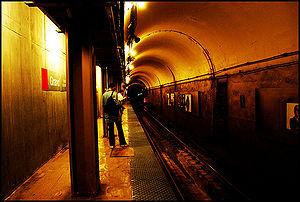
Photo de la station Grand sur la ligne rouge